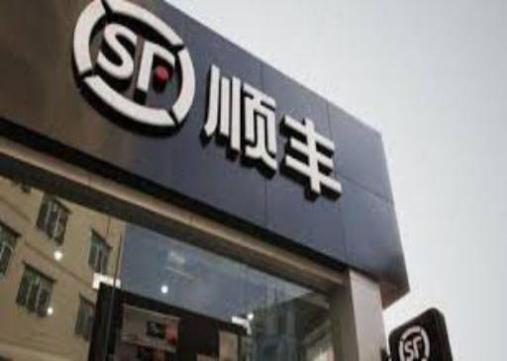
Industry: Others